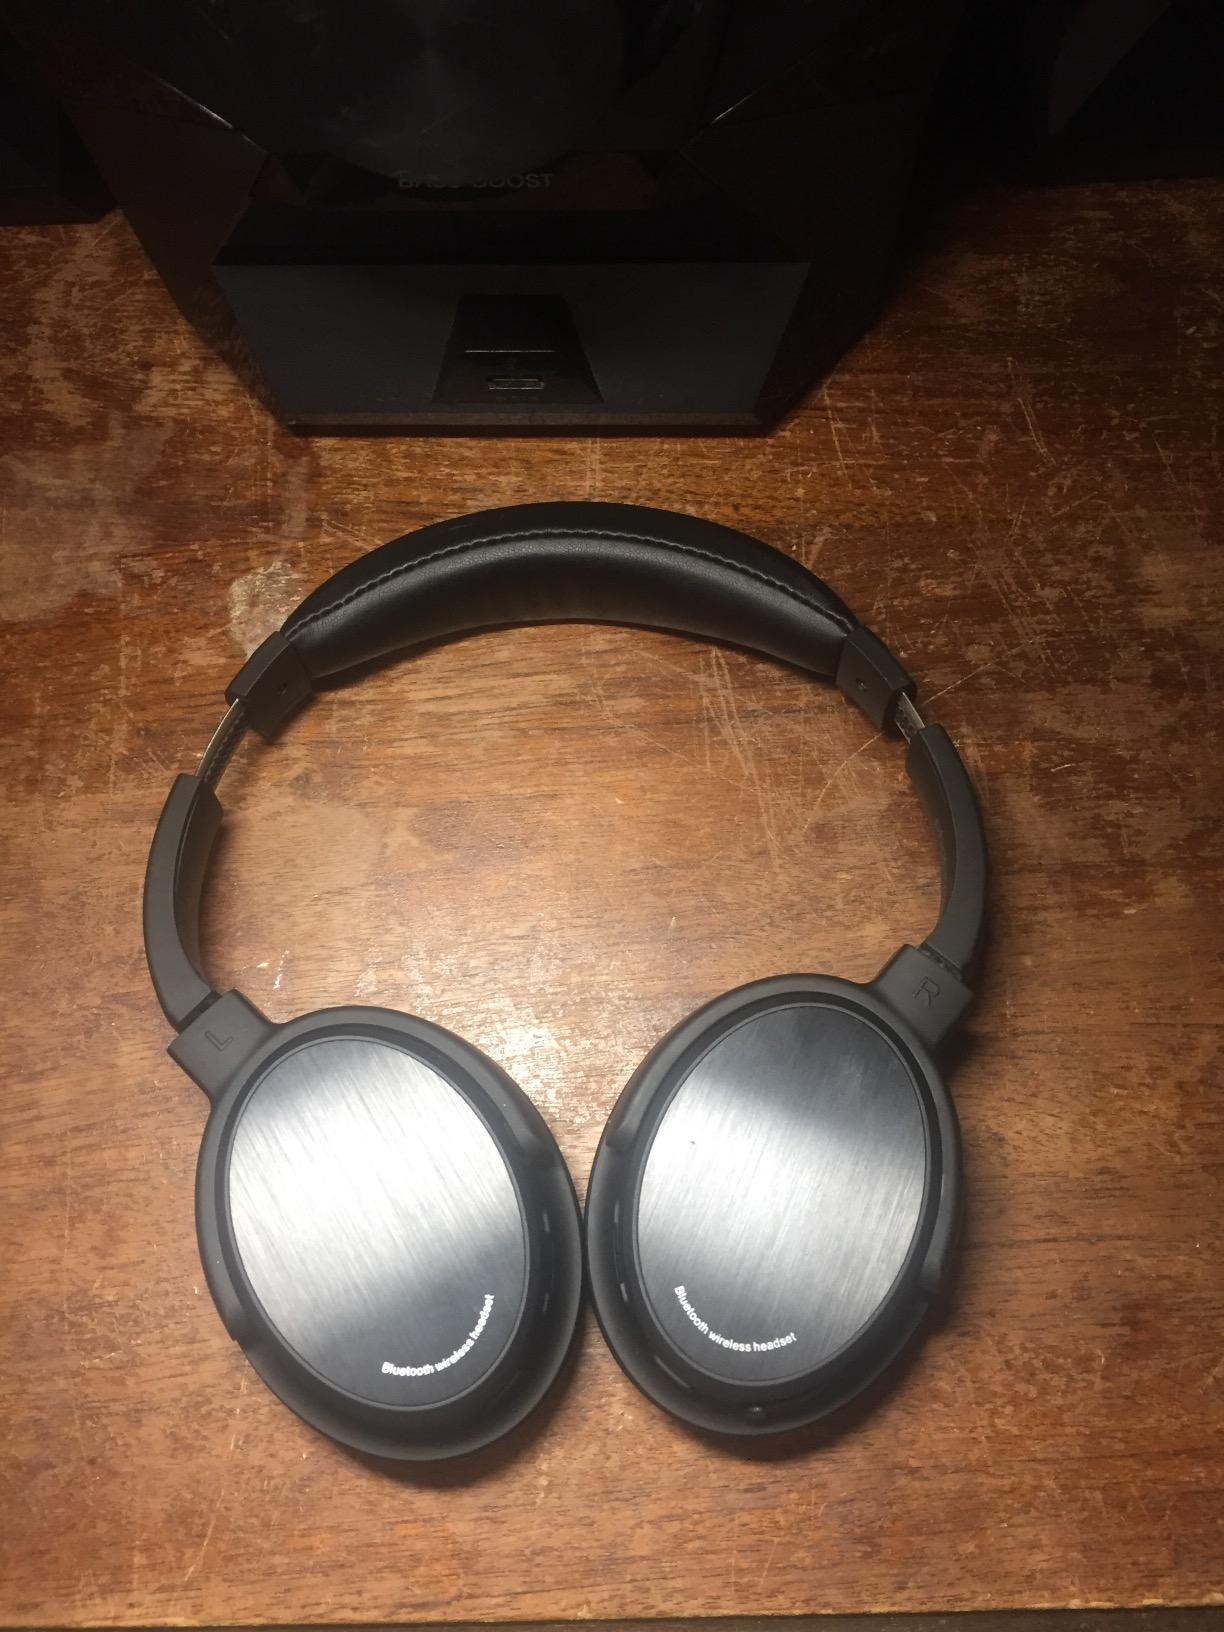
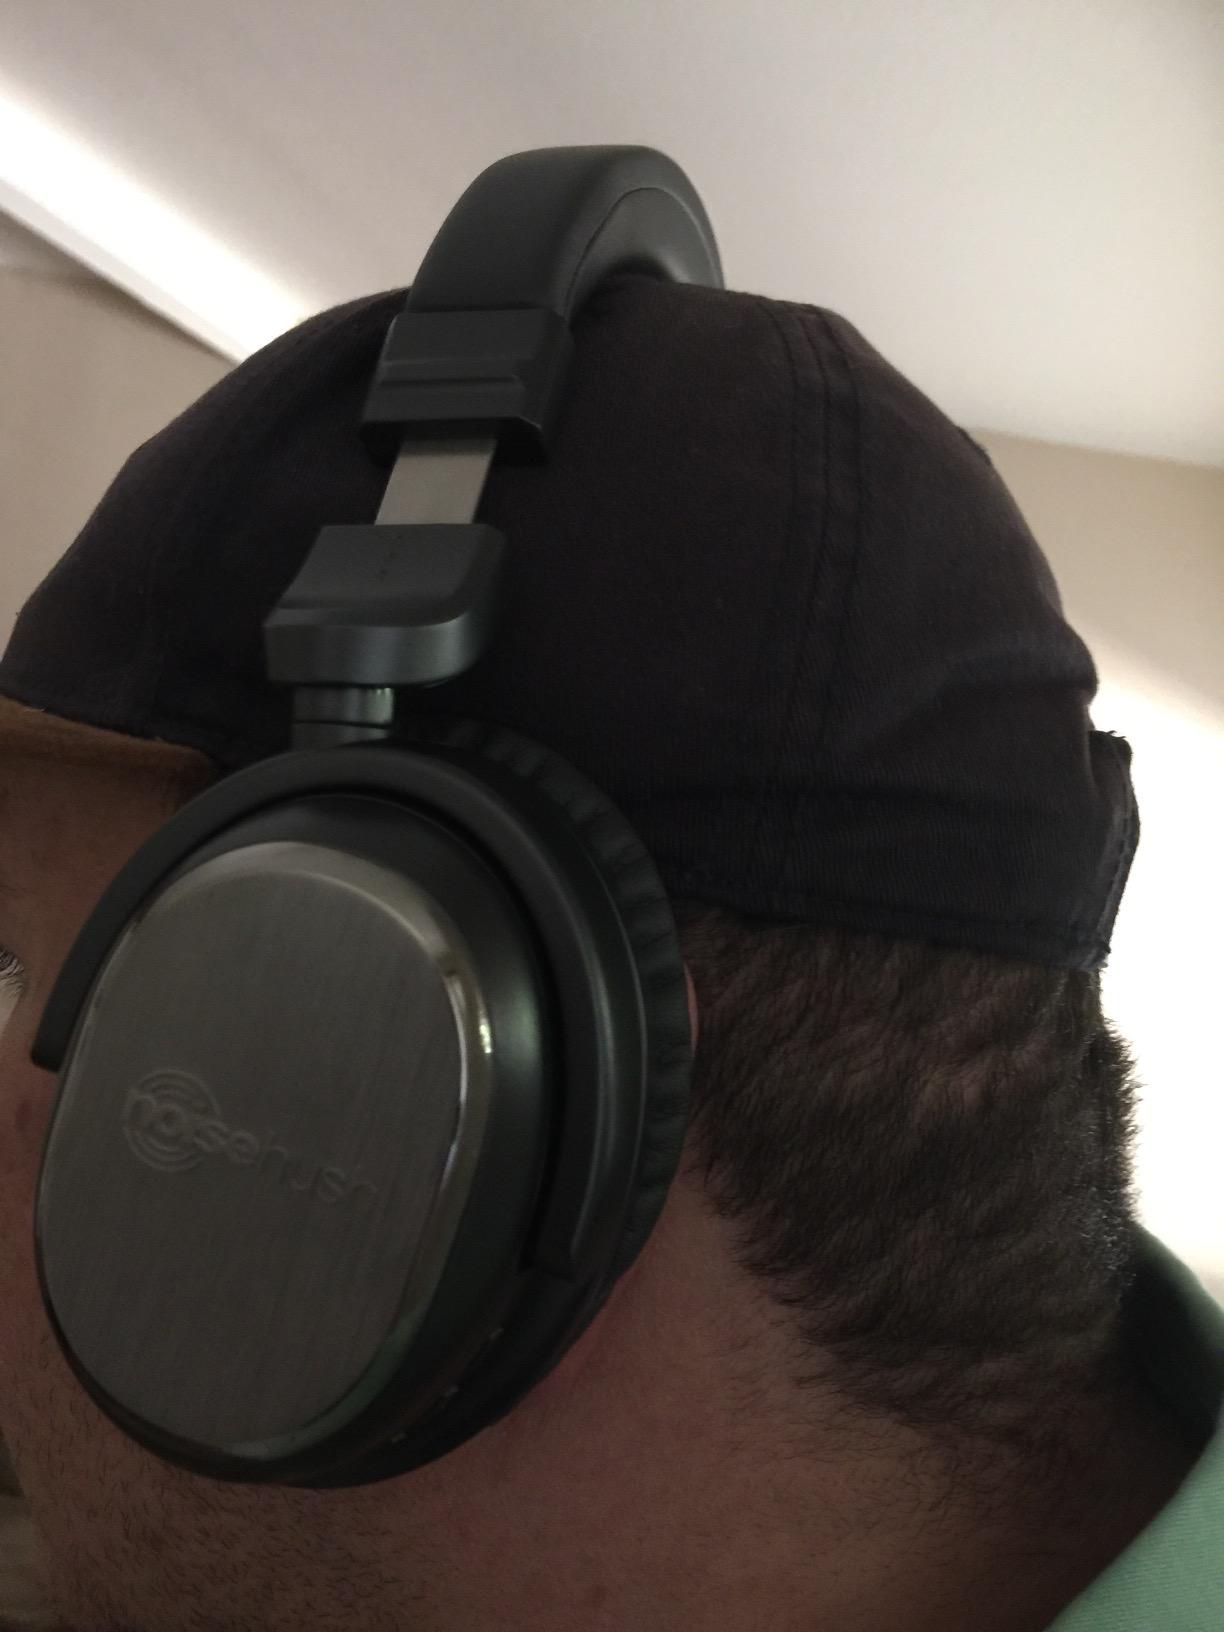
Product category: headphones
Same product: no